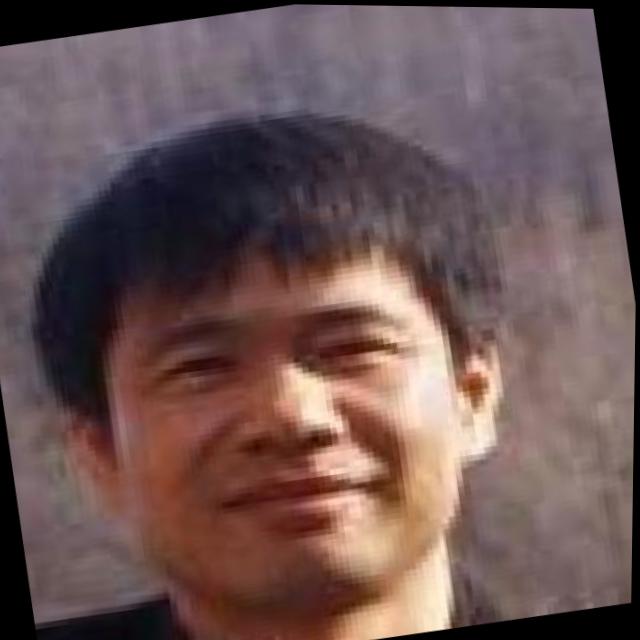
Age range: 45-64